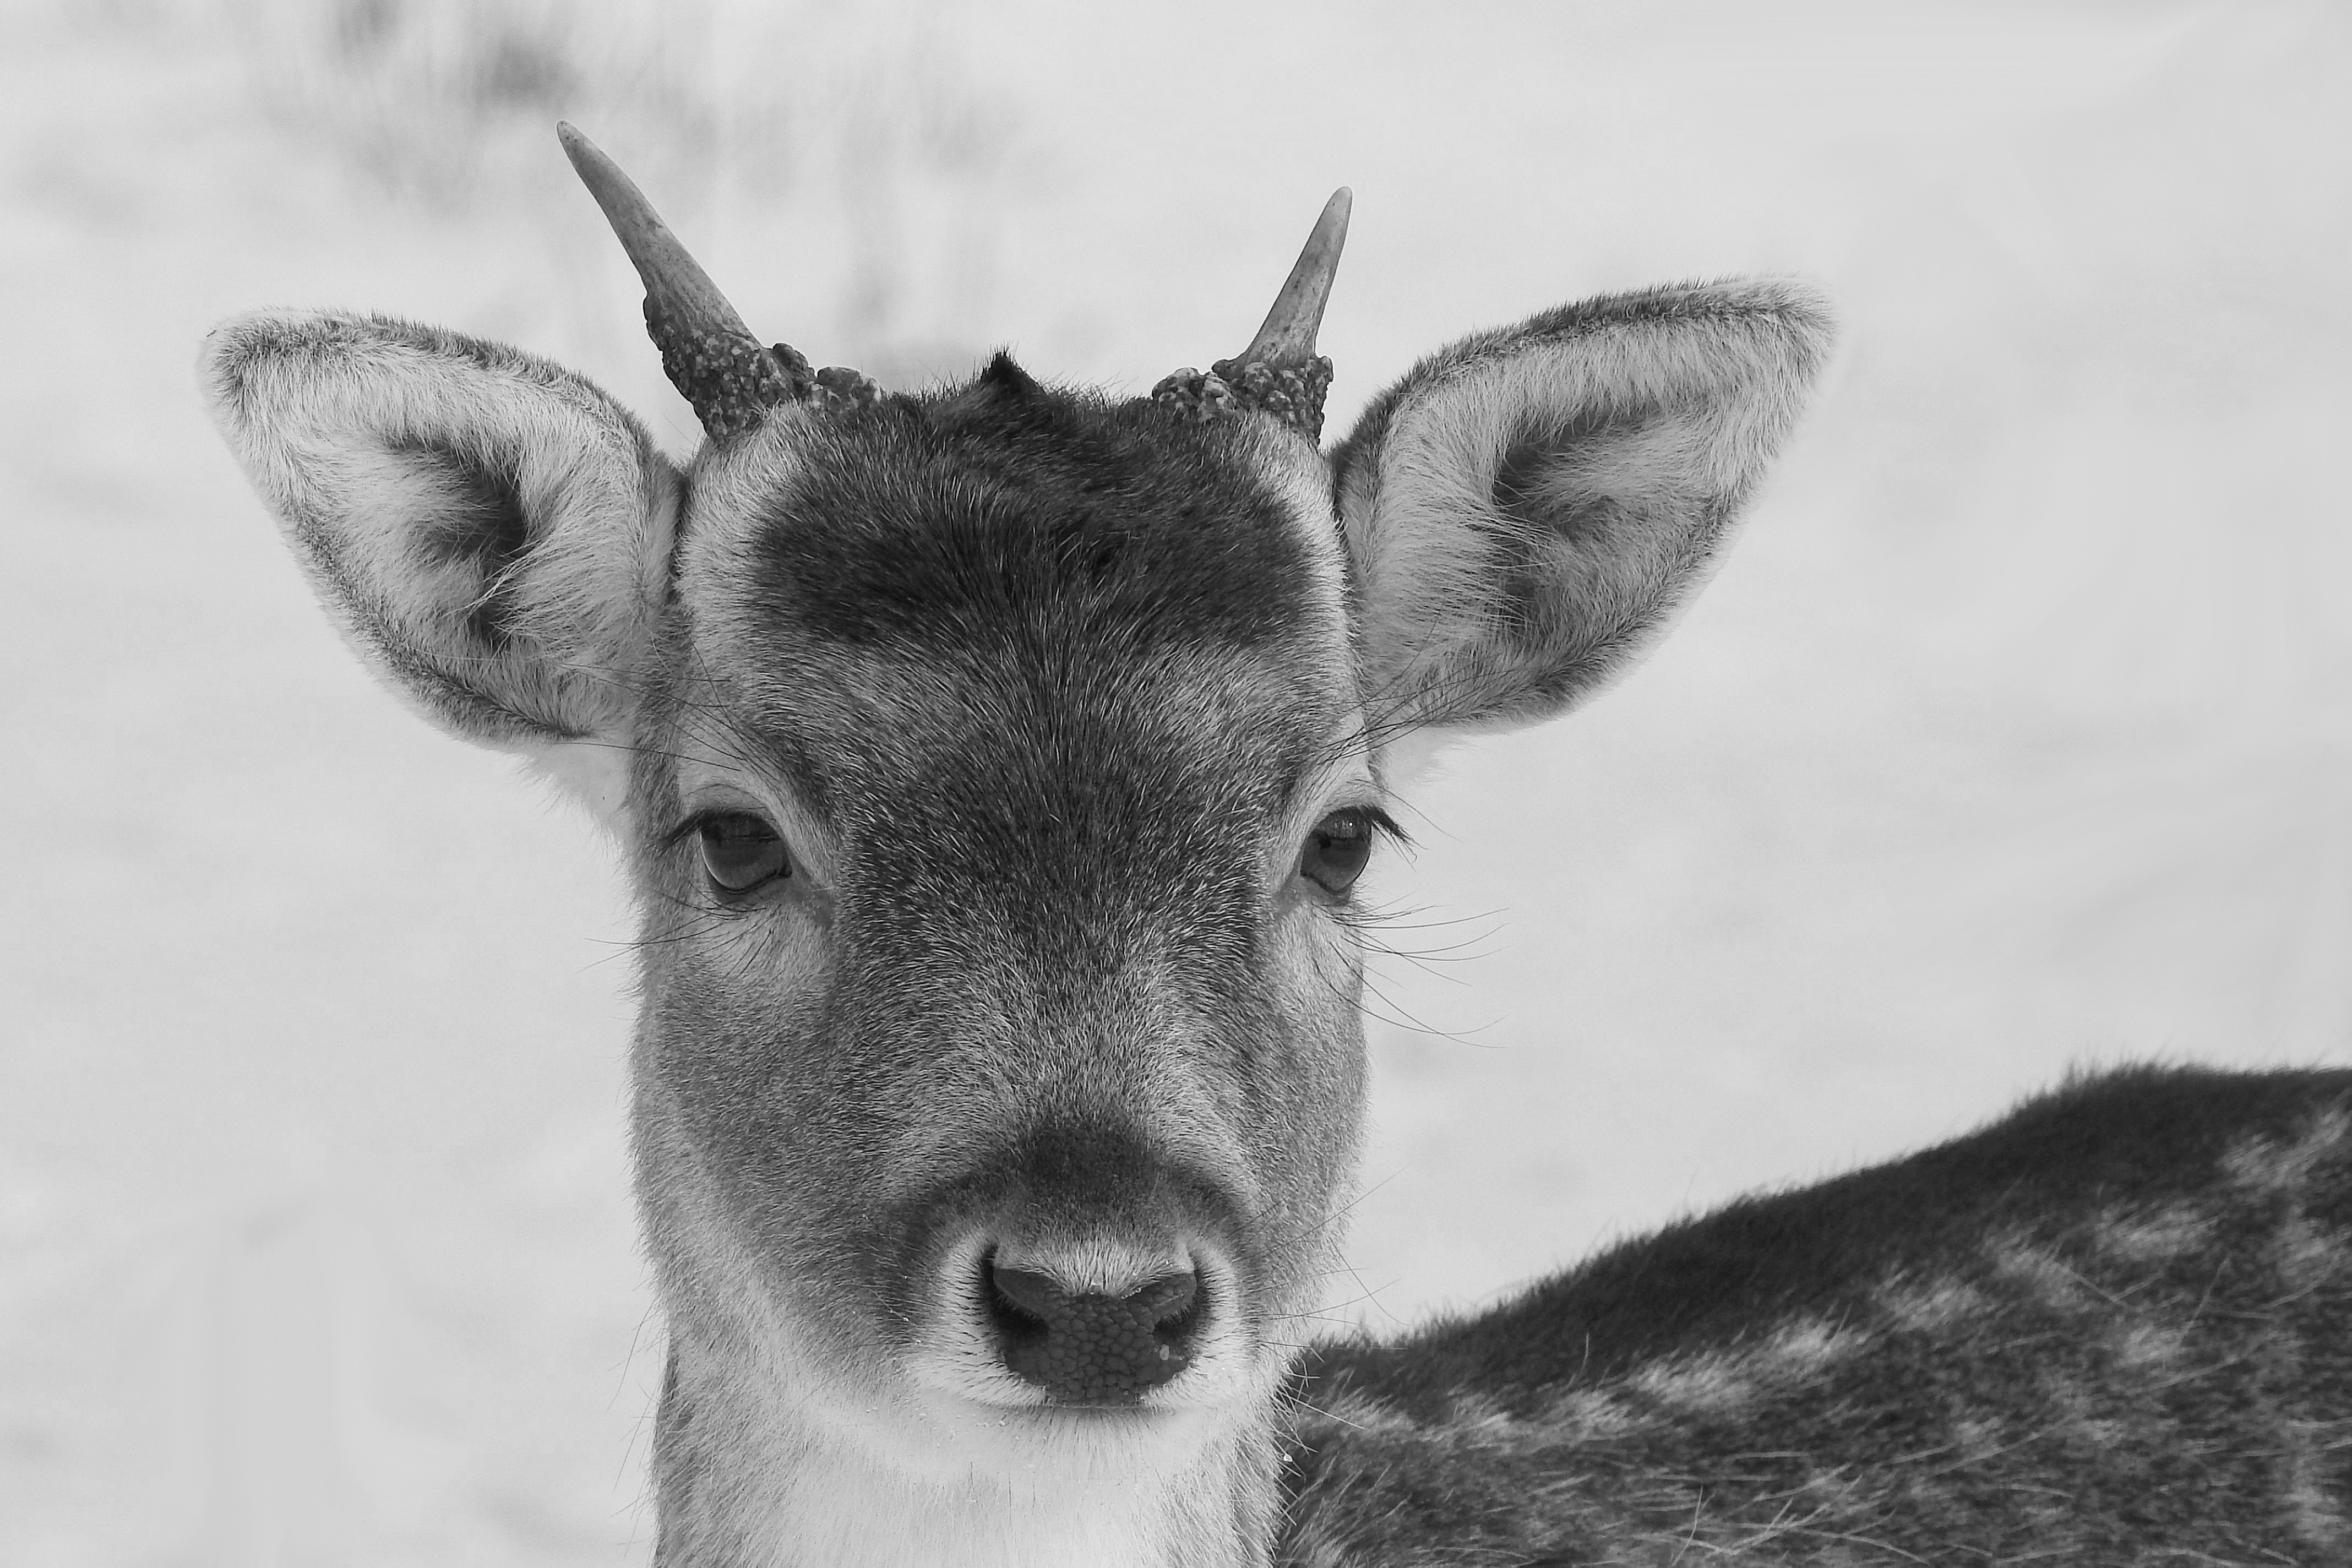
forest, winter, black and white, animal, wildlife, wild, deer, mammal, monochrome, fauna, close up, reindeer, vertebrate, hirsch, fallow deer, antler carrier, white tailed deer, prettin, monochrome photography, young stag, elbaue